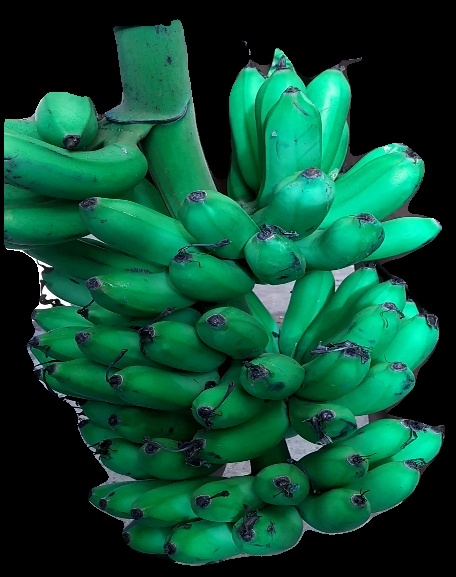
Variety: rasbale
Grade: grade1